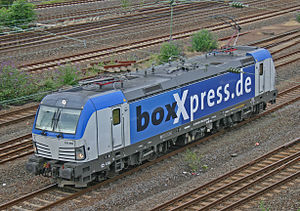
Siemens Vectron / Galleri
Siemens Vectron, litreret EB hos DSB, er en serie af multi-systems el- og diesellokomotiver produceret af det tyske firma Siemens Mobility. Lokomotivet er bestilt i flere end 600 eksemplarer siden 2010 og anvendes af en lang række operatører i Europa. Blandt andet bestilte finske VR Group i 2013 80 eksemplarer, og i 2017 bestilte ÖBB fra Østrig op til 200 lokomotiver og tyske DB op til 100 eksemplarer.